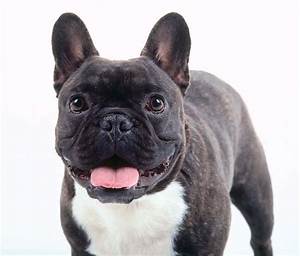
Label: cane